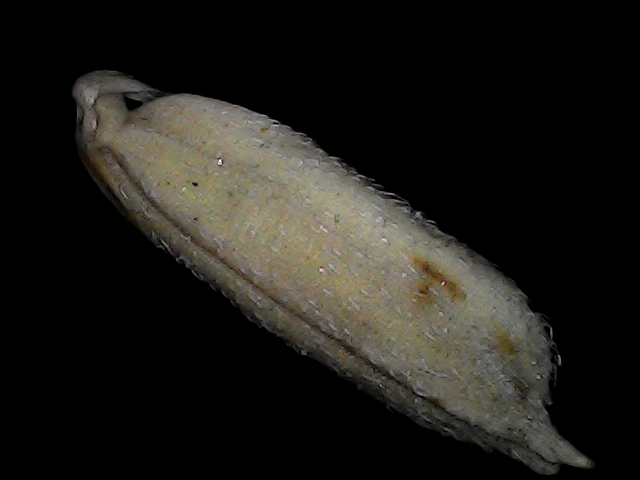
Rice variety: Bd79